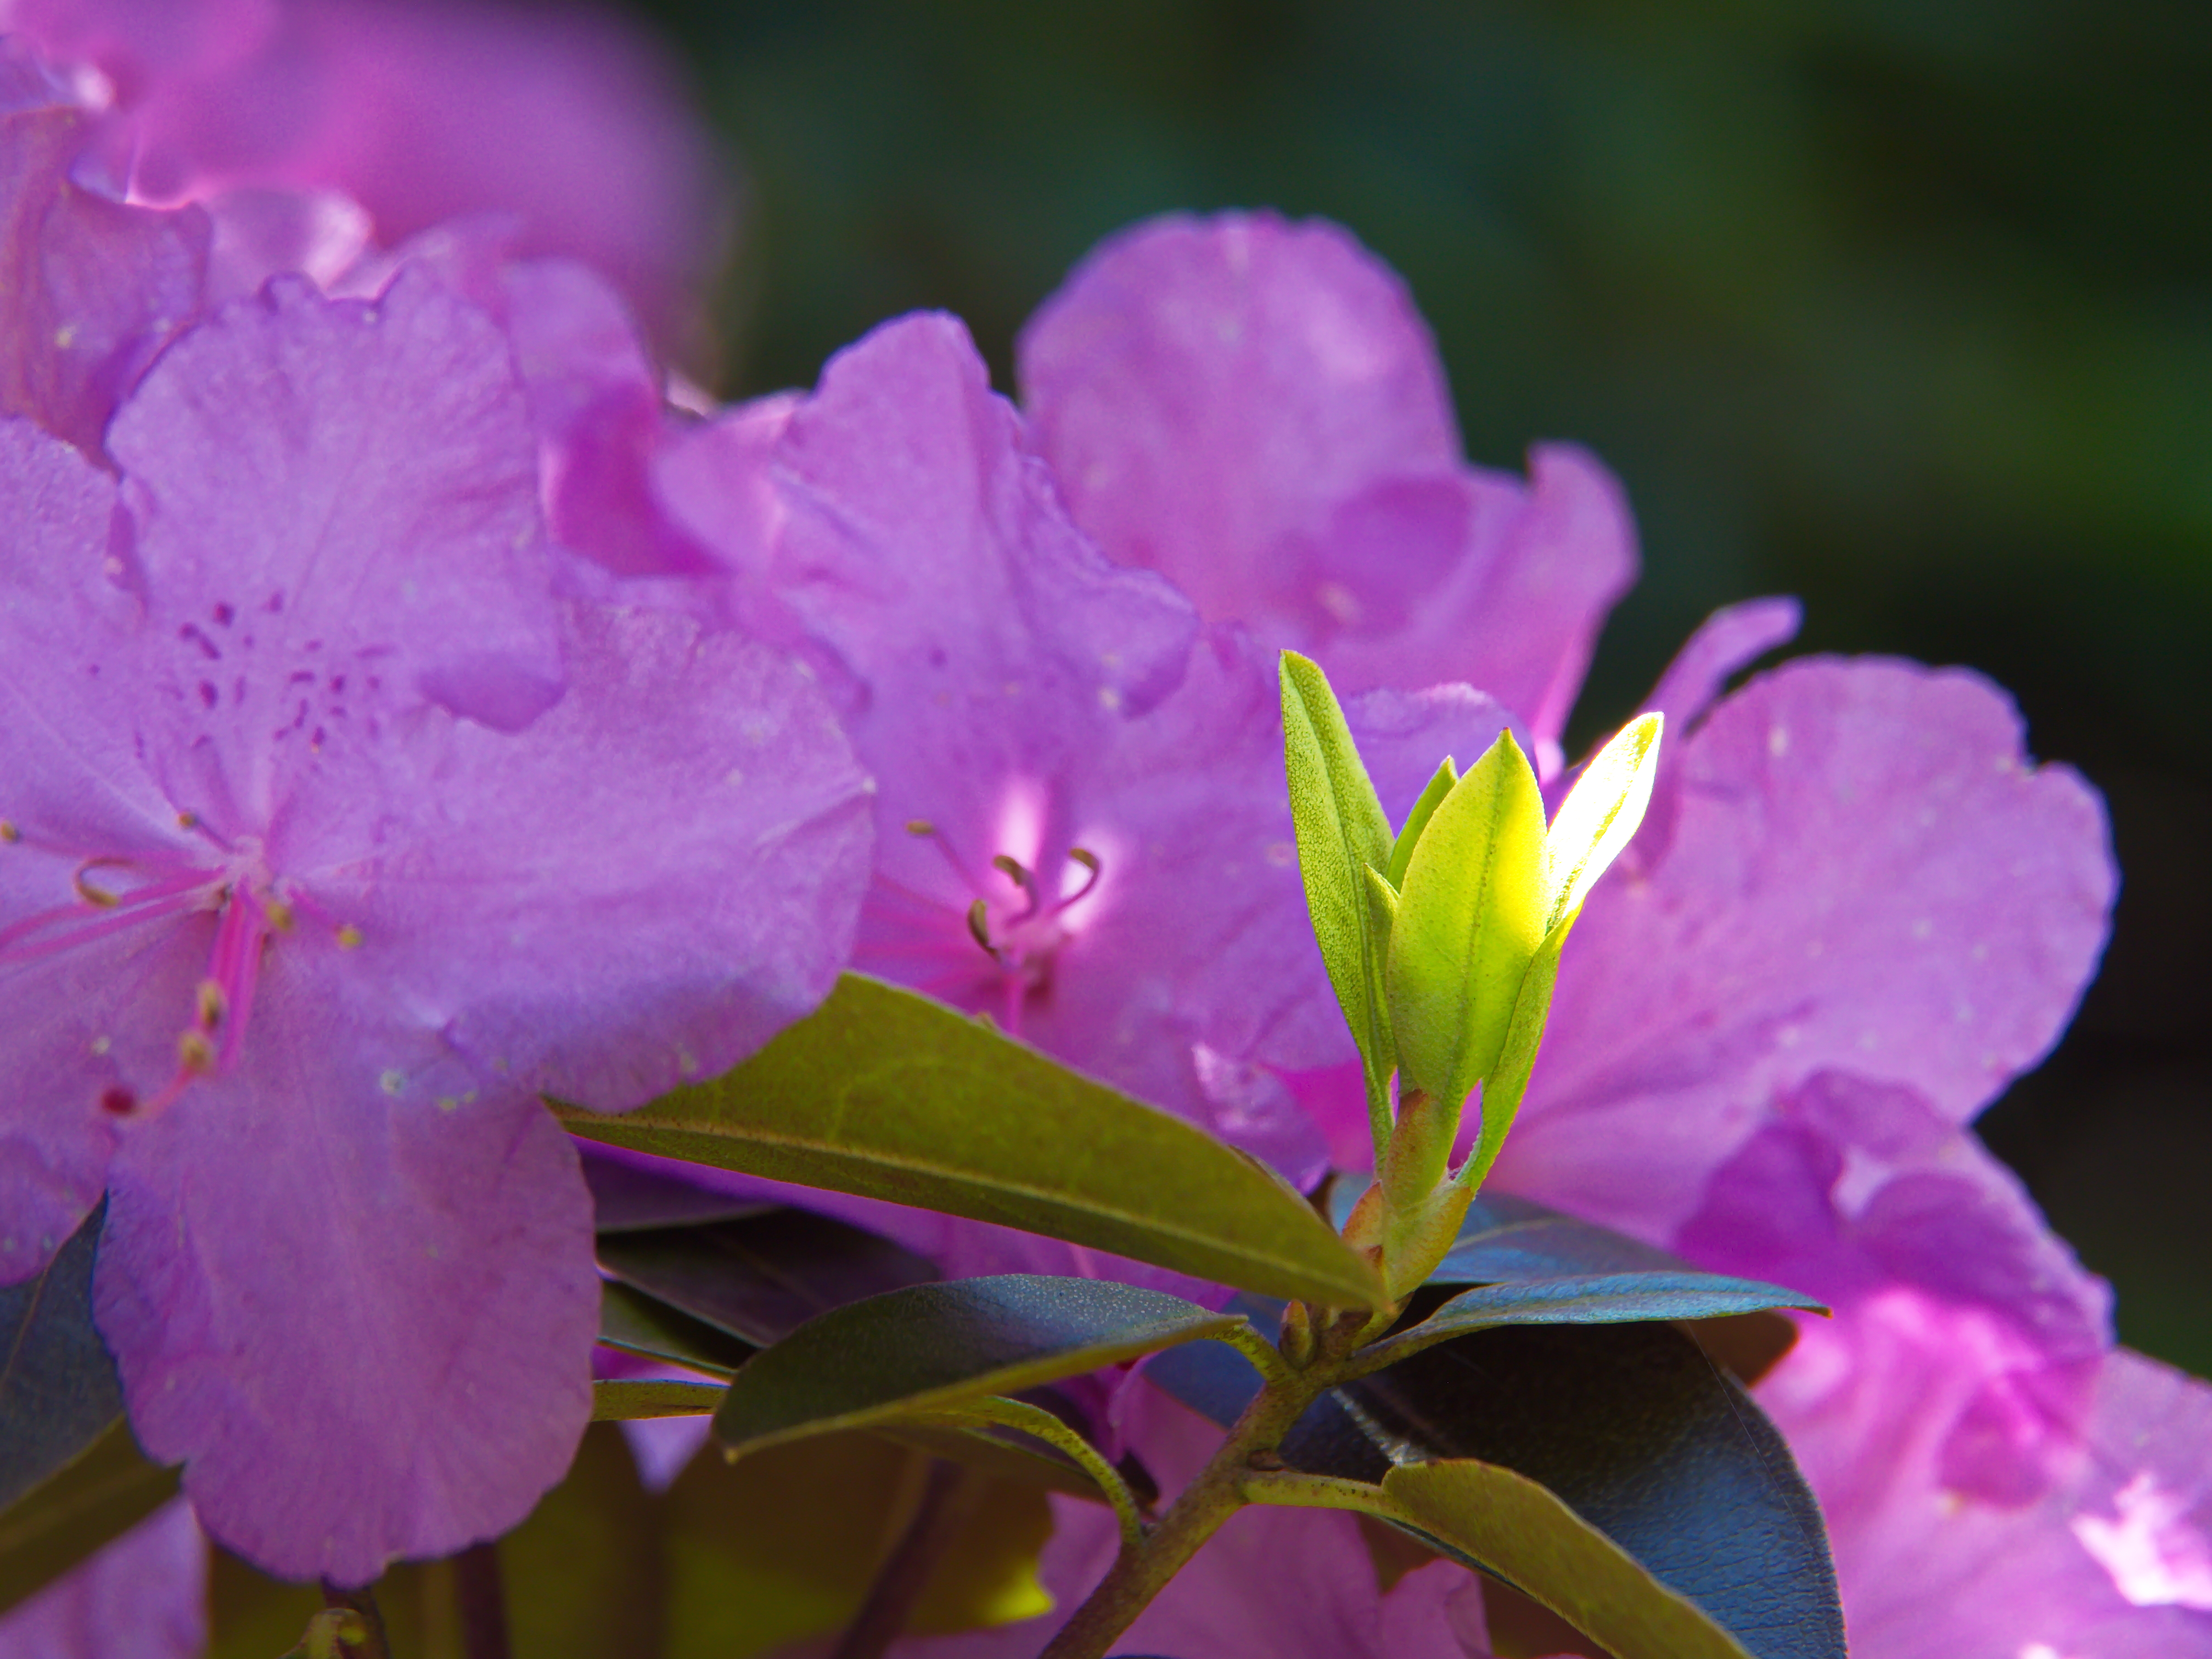
flower, plant, petal, purple, terrestrial plant, flowering plant, groundcover, shrub, magenta, annual plant, tree, event, subshrub, wildflower, spiderwort, four o clock family, rose family, Rhododendron catawbiense, ericales, rhododendron, melastome family, impatiens